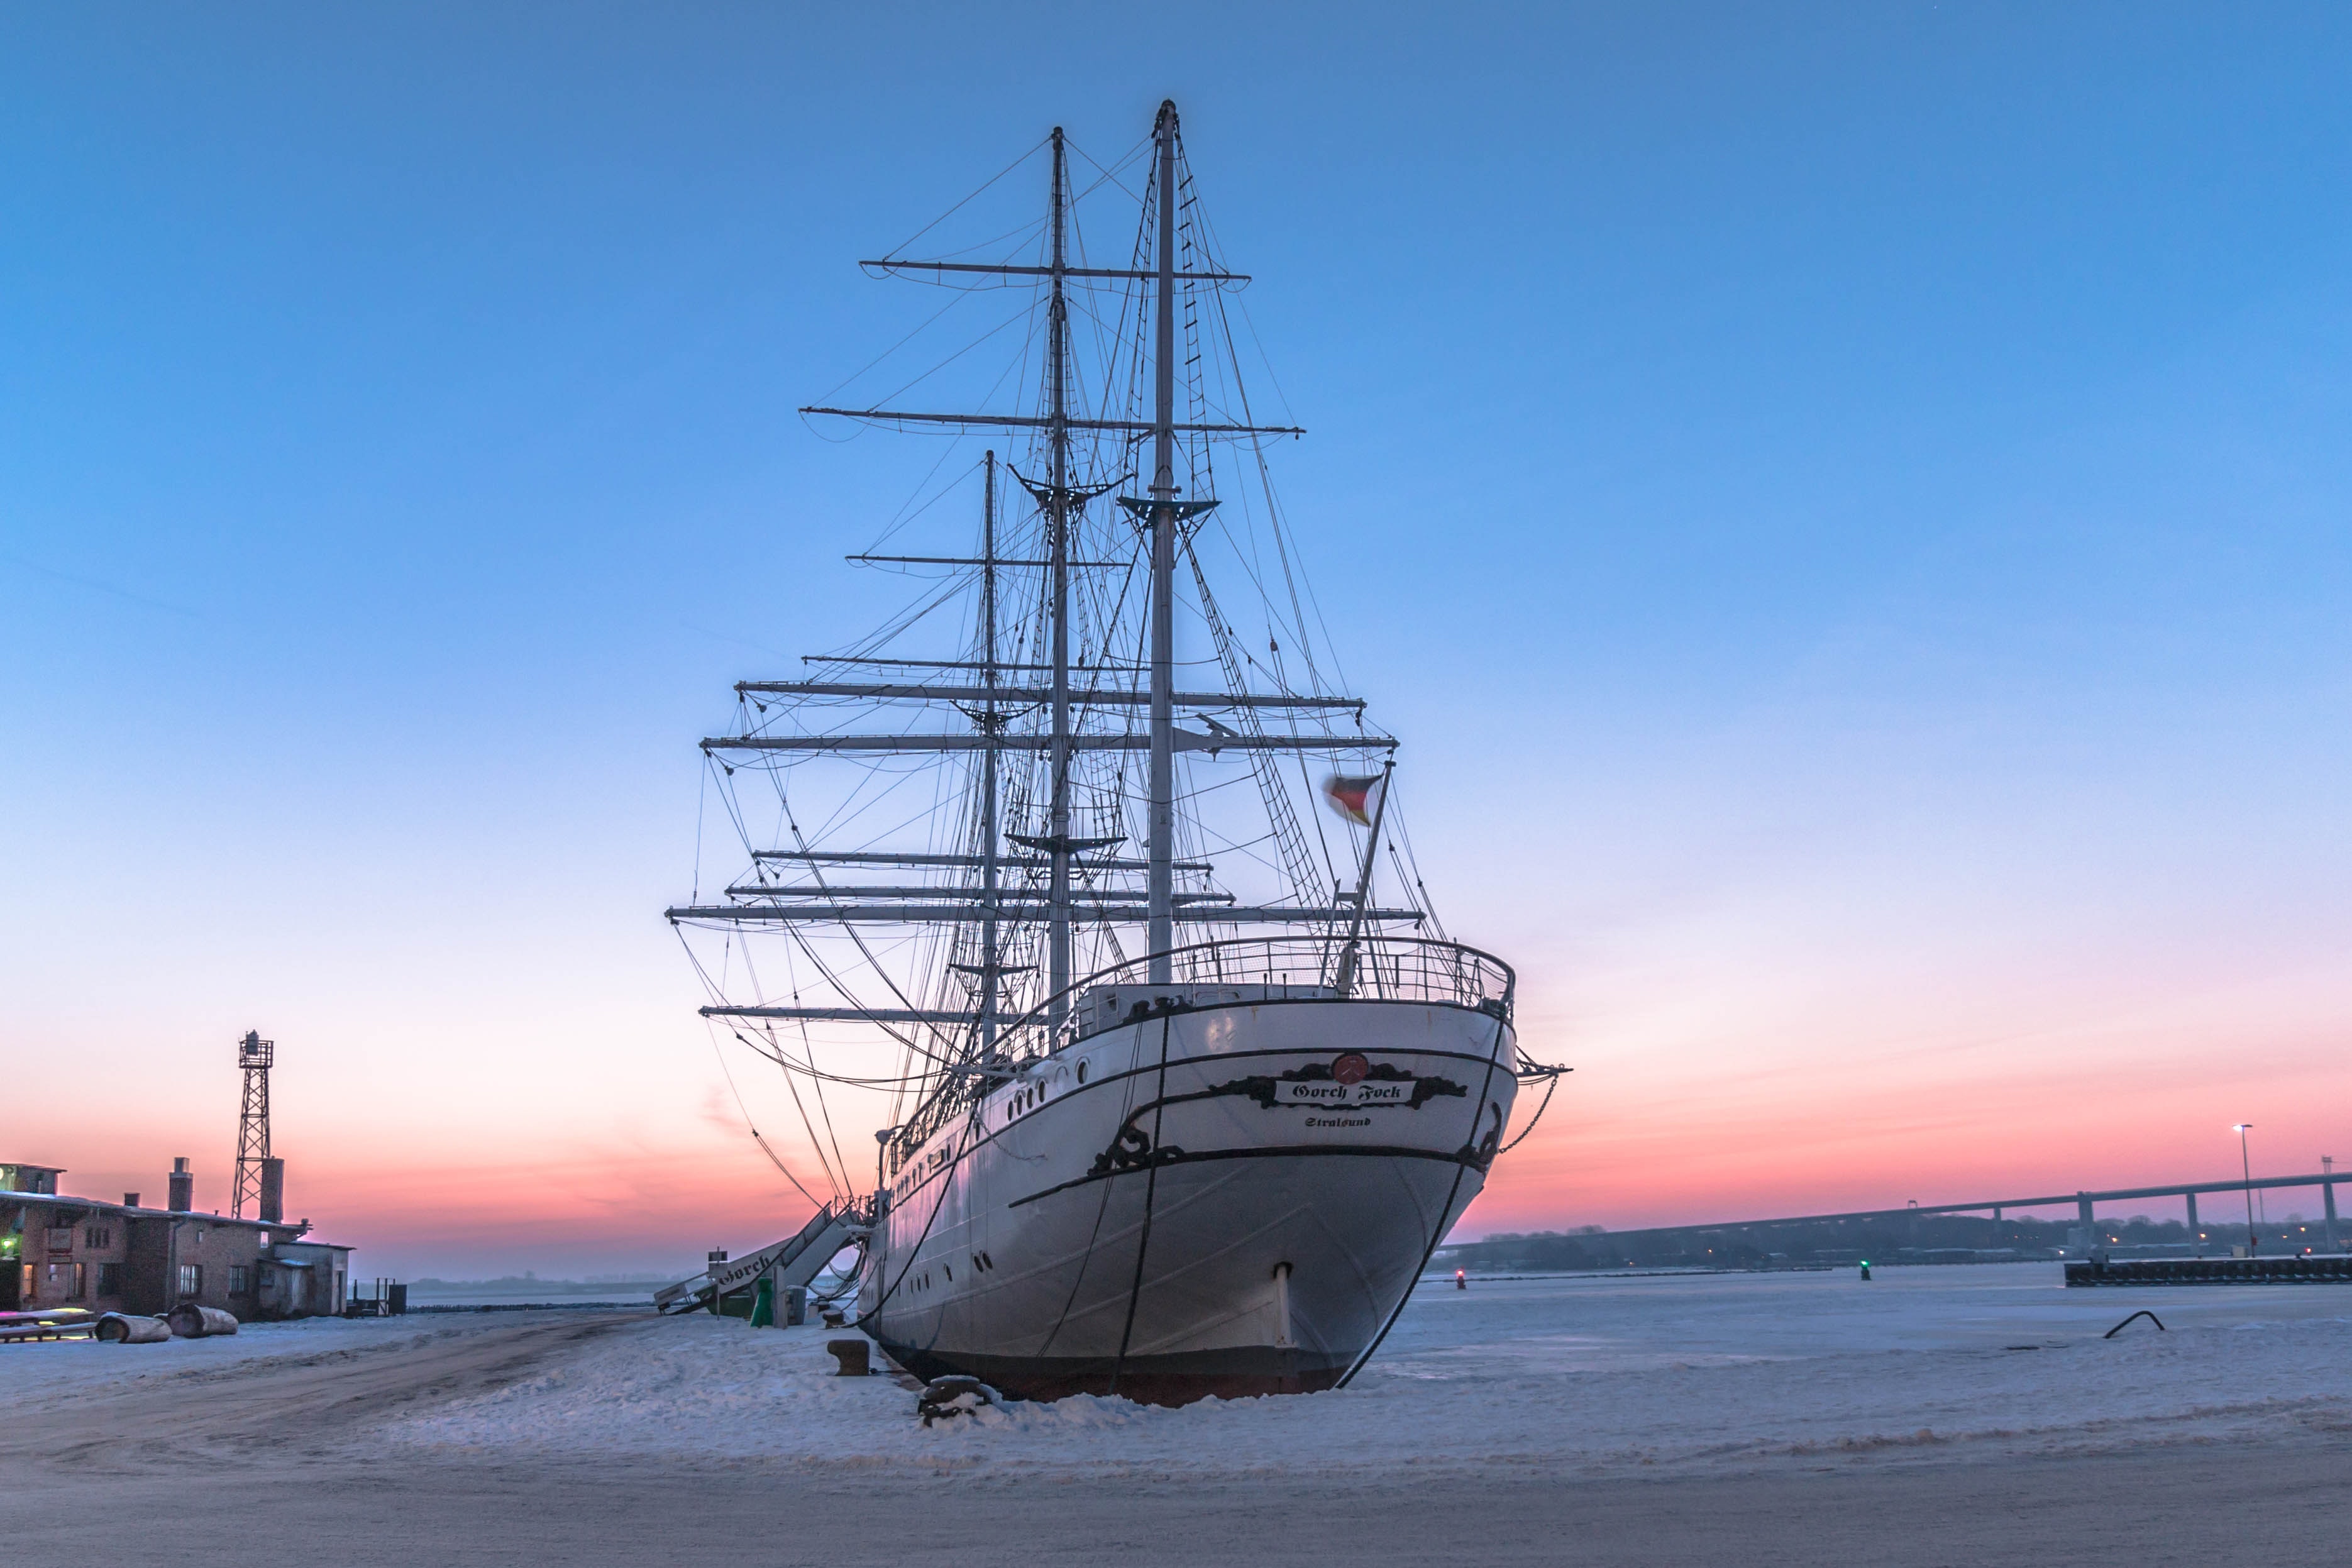
tall ship, vehicle, boat, ship, barquentine, watercraft, sailing ship, barque, clipper, frigate, full rigged ship, mast, training ship, windjammer, sea, flagship, brig, ocean, brigantine, victory ship, channel, sailing, sail